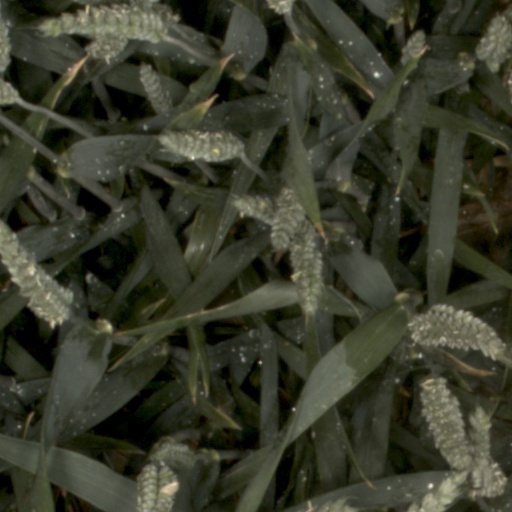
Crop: wheat